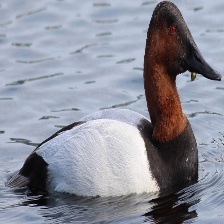
Species: CANVASBACK
Scientific name: AYTHYA VALISINERIA
ImageNet parent category: drake